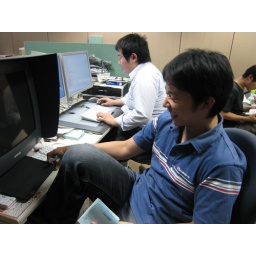
Yasuda san working around the clock with his experiment for a journal paper